Corruption in Greece

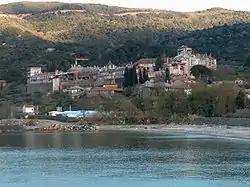
Vatopedi monastery, which dates from the 10th century. The leadership of the monastery was allegedly involved in corrupt activities, working in collusion with corrupt Greek government officials to embezzle government funds.

Before the crisis, Greece was one of the EU's worst performers according to Transparency International's Corruption Perception Index (see table below);